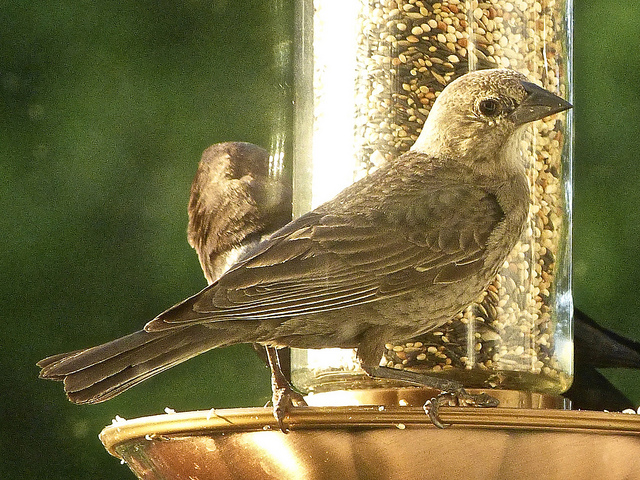
user: Given an image and a question. Answer the question in a short answer. Question: What food does the animal eat? Short Answer:
assistant: seed